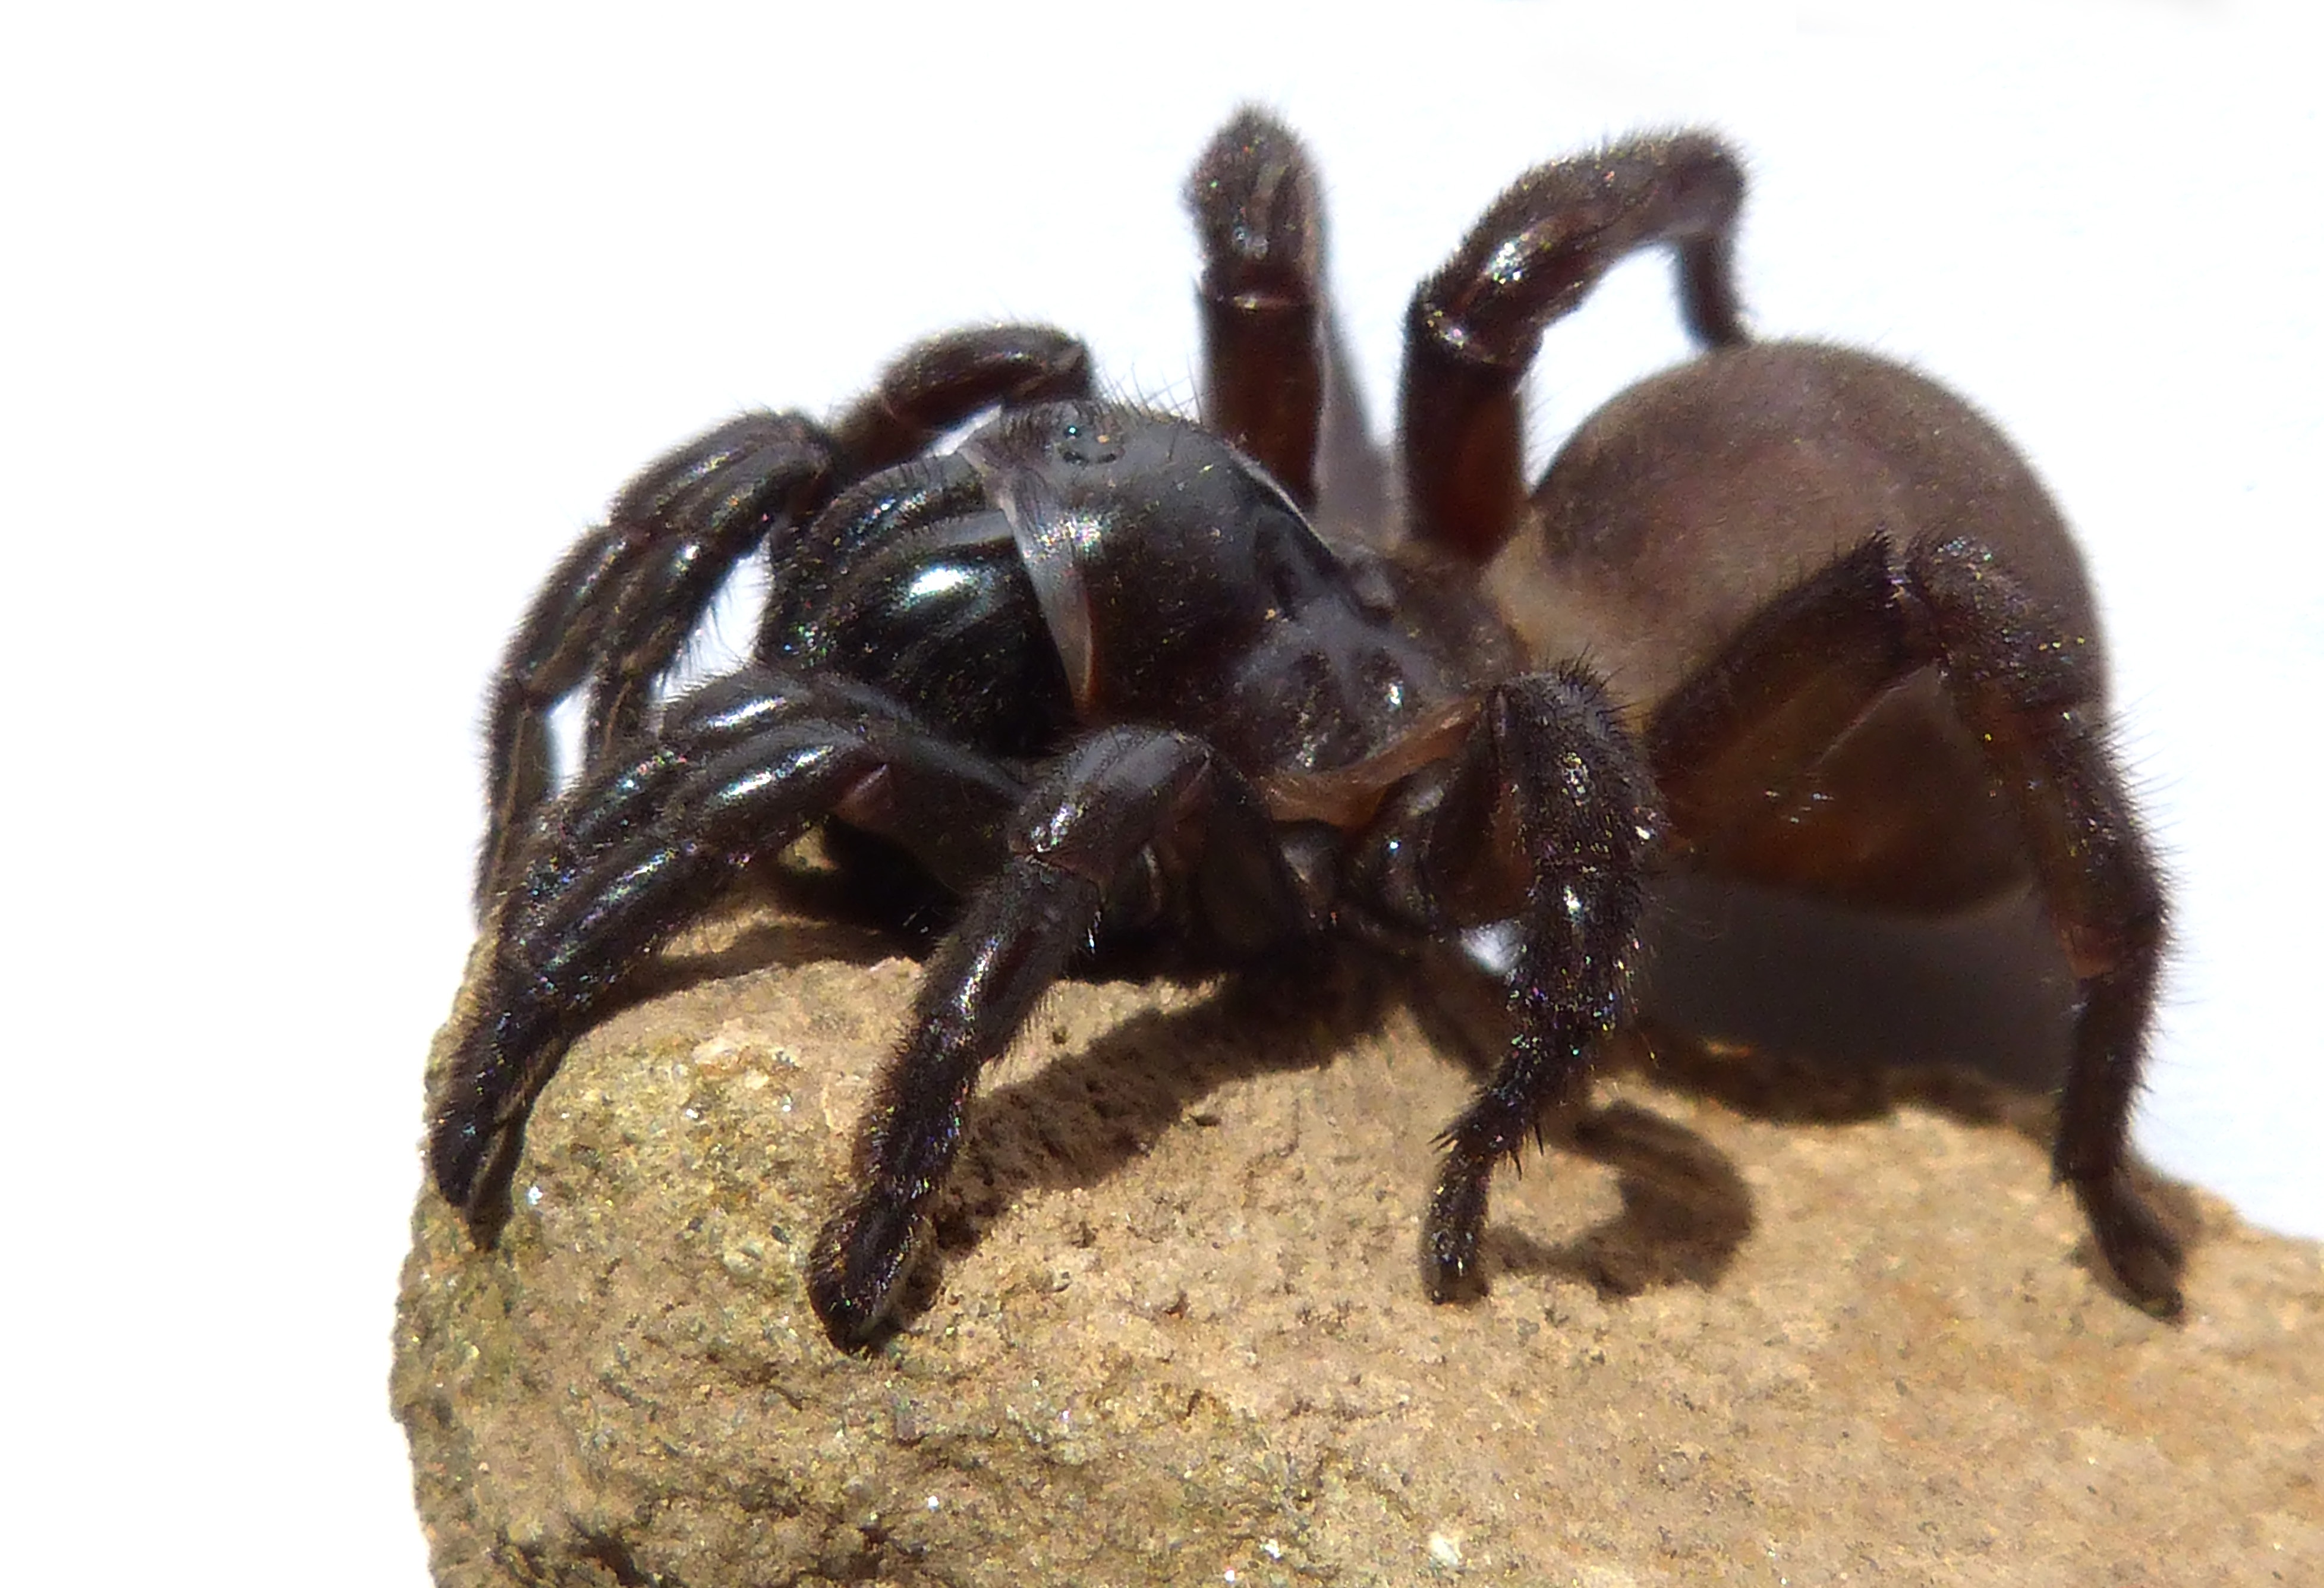
insect, fauna, invertebrate, spider, arachnid, tarantula, arthropod, hairy spider, scarabs, japanese rhinoceros beetle